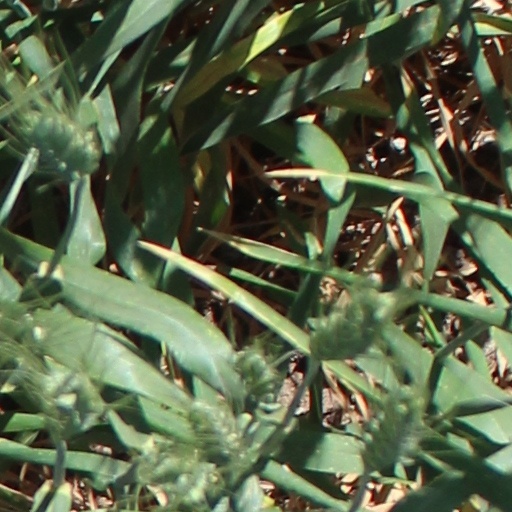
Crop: wheat